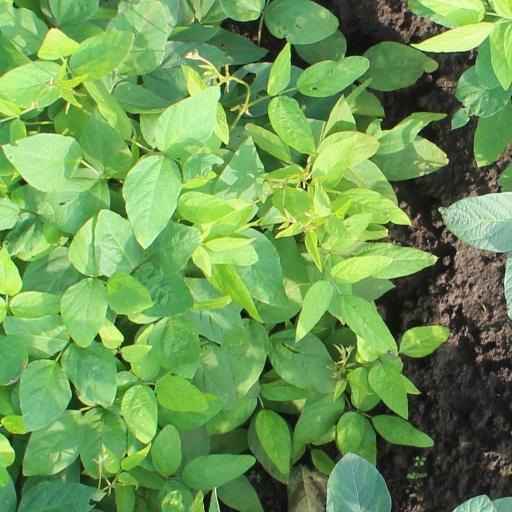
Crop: soybean